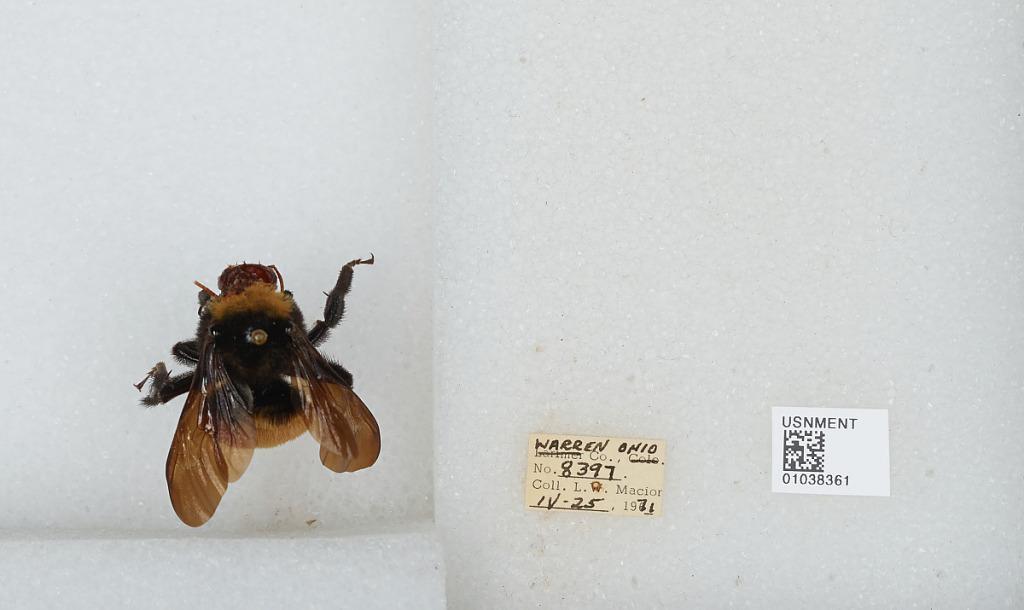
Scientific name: Bombus (Fervidobombus) pensylvanicus pensylvanicus (De Geer)
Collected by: L. Macior
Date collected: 1971-4-25
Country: United States
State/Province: Ohio
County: Warren
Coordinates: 39.4242, -84.1856